Rodolfo Graziani

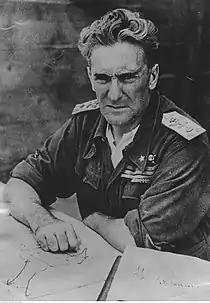
Graziani in 1940

in the province of Frosinone on August 11, 1882. His father, Filippo Graziani, was the village doctor. He was educated in a seminary in the town of Subiaco and then went on to study in the Liceo Torquato Tasso in Rome. Due to economic restraints, Graziani could not apply to the Military Academy of Modena and so decided to study law at university instead, at the urging of the father.